Pakistan International Airlines Flight 661

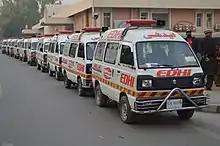
Ambulances were put on standby in response to the crash

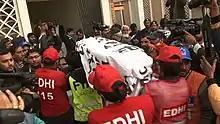
Evacuation of the victims to Islamabad

Prime Minister of Pakistan Nawaz Sharif immediately offered his condolences to the families of the victims. During his address to the parliament, he ordered an inquiry to be made immediately under the CAA's Safety Investigation Board (SIB), vowing to "bring out the truth". He directed PIA officials to reach out to the families of the victims and to provide the necessary assistance for them. In the immediate aftermath, workers from PIA and CAA set up helpdesks and a hotline in Islamabad's Benazir Bhutto International Airport for relatives of the victims. Members of the media were reportedly barred from entering the airport. PIA management stated that attempts were being made to reserve 40 hotel rooms to accommodate grieving families who were waiting for the body identification process.